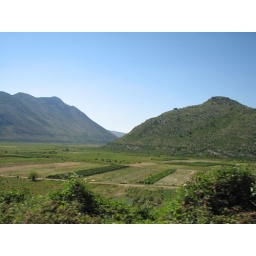
We drove along a seemingly endless road winding through flood plains and then slowly up and over the small mountains